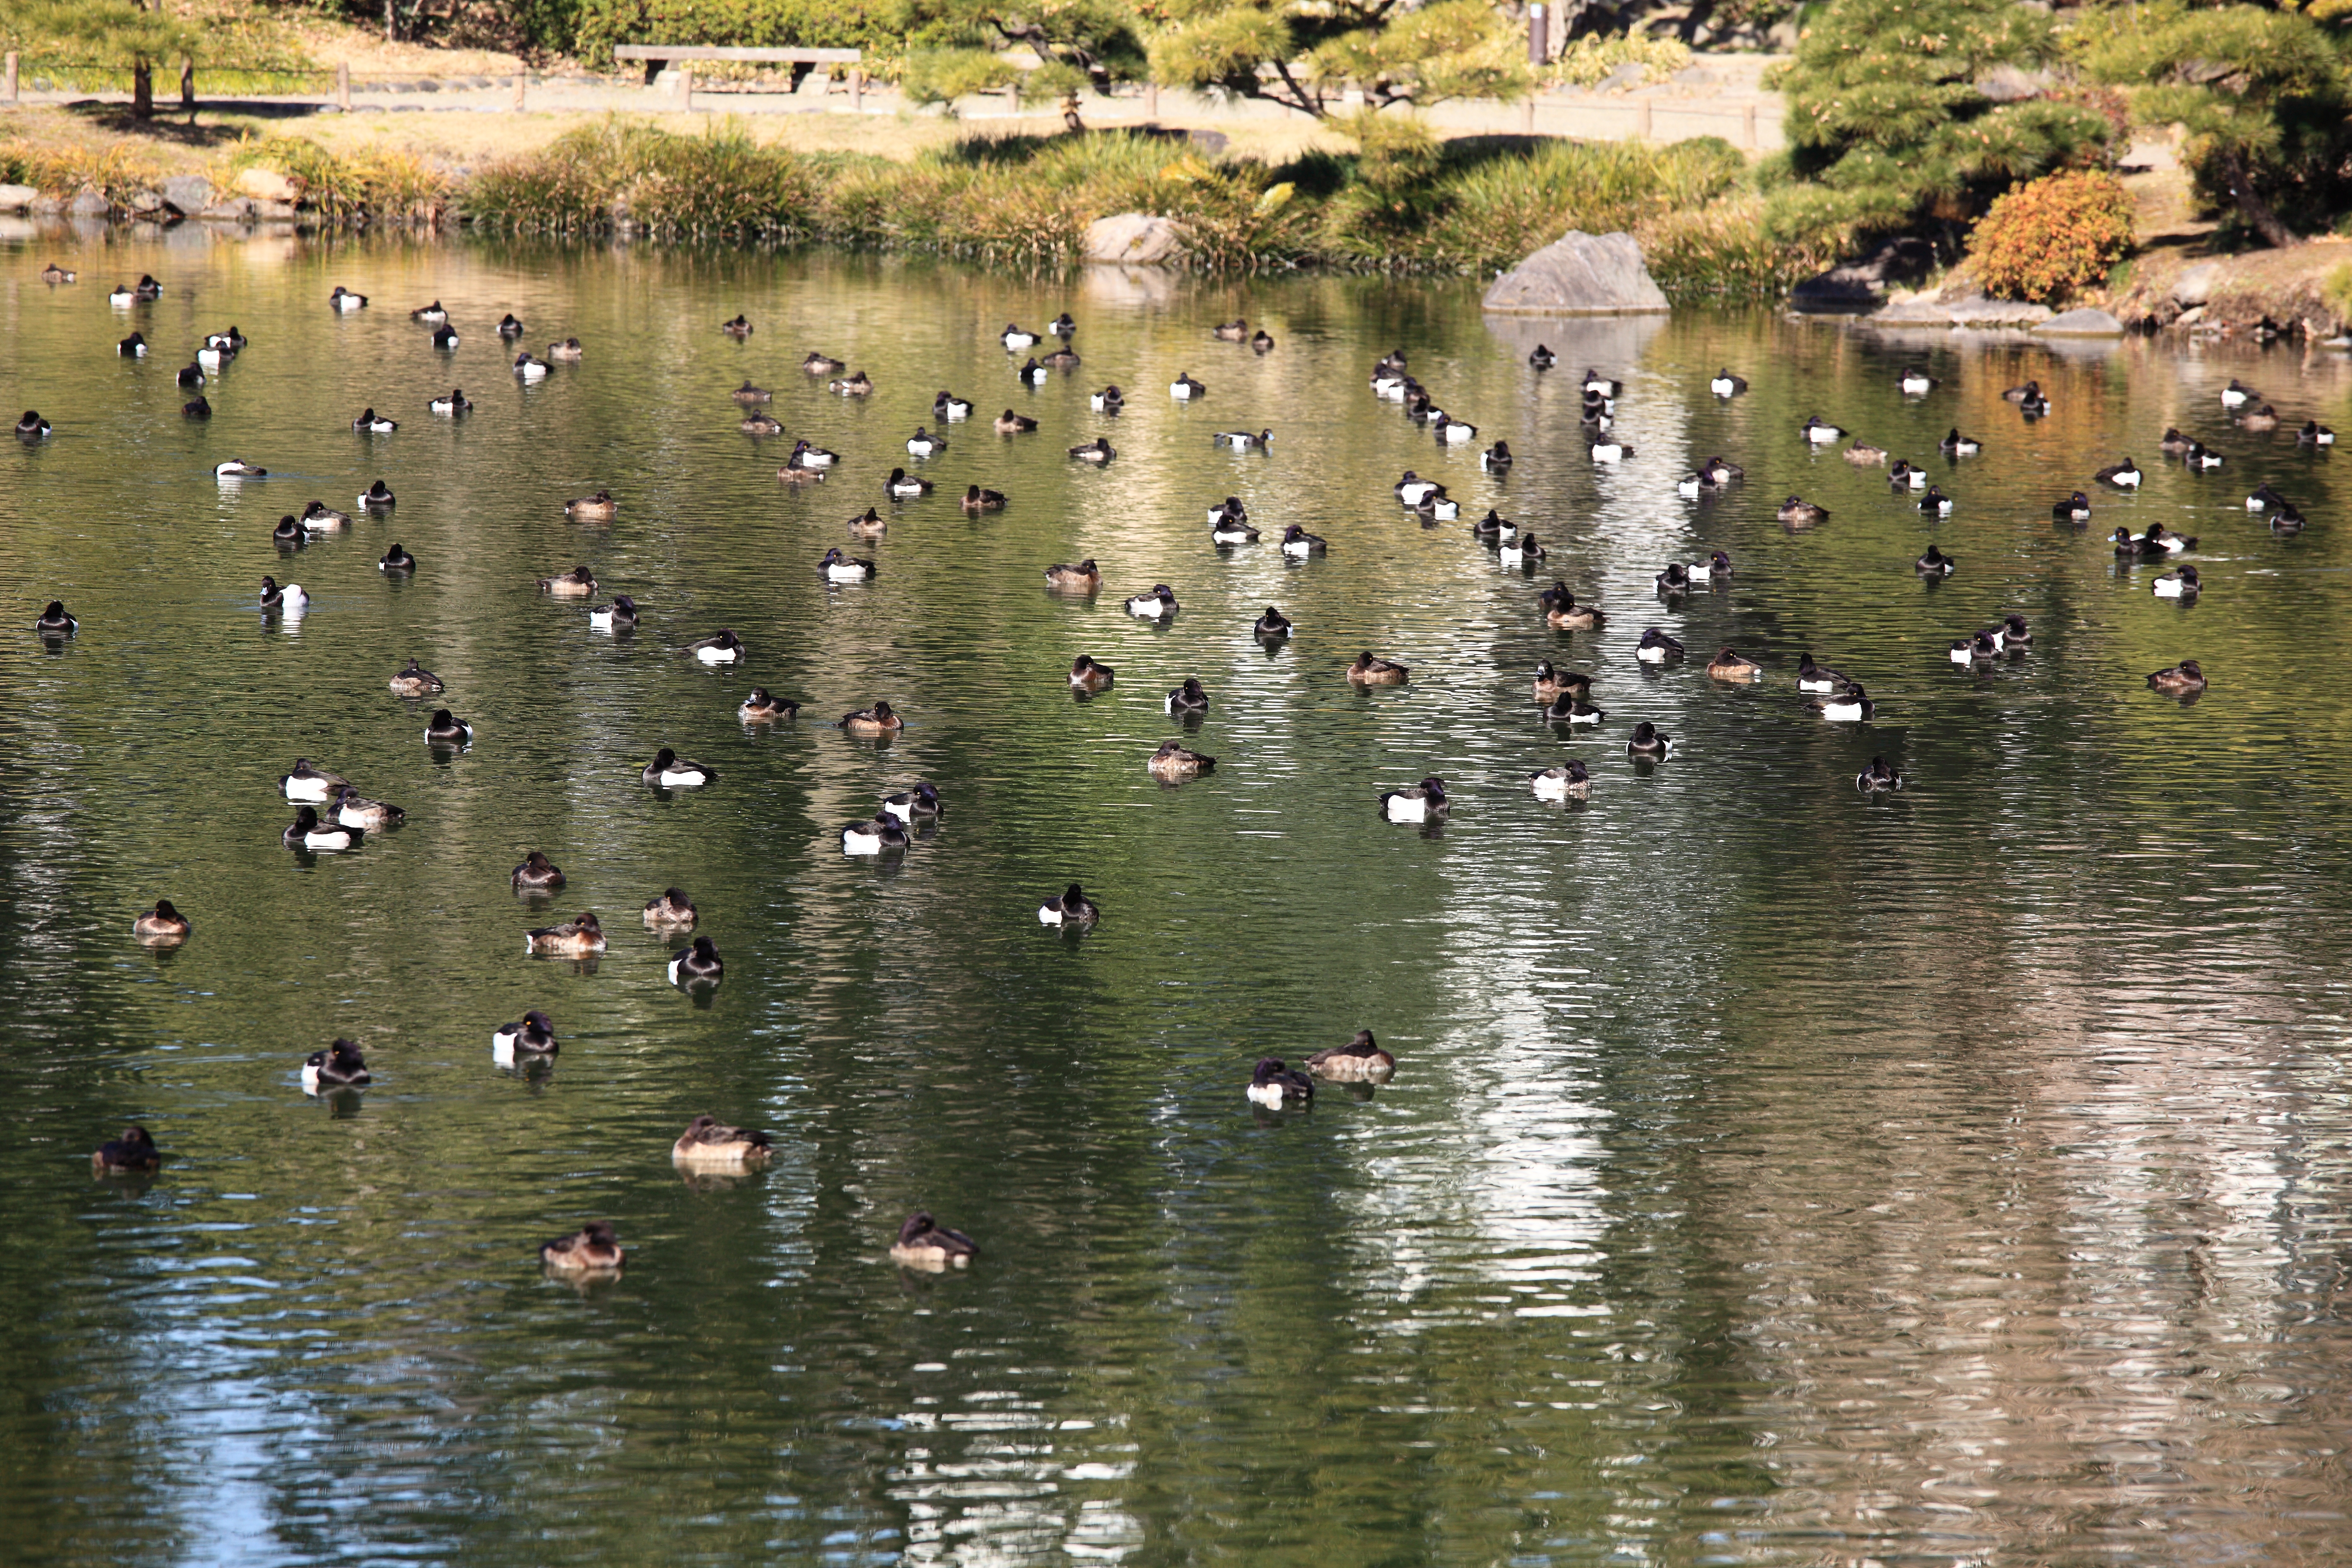
water, nature, swamp, bird, lake, river, pond, wildlife, reflection, high, fauna, duck, wetland, 5d, hires, waterfowl, markii, water bird, hi, res, resolution, fish pond, ducks geese and swans